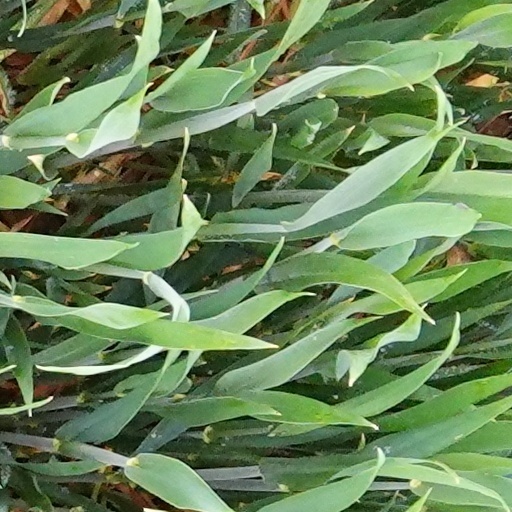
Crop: wheat